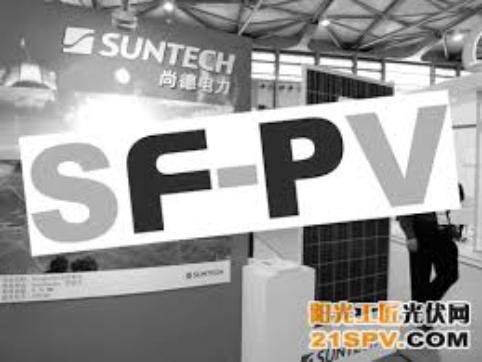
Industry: Necessities